Budu (sauce)

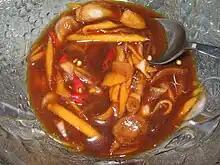
Budu sauce

Budu (Jawi: بودو) is an anchovy sauce and one of the best known fermented seafood products in Kelantan in Malaysia, the Natuna Islands (where it is called or ), South Sumatra, Bangka Island and Western Kalimantan in Indonesia (where it is called "rusip"), and Southern Thailand. It is mentioned in "A Grammar and Dictionary of the Malay language, With a Preliminary Dissertation", Volume 2, By John Crawfurd, published in 1852.